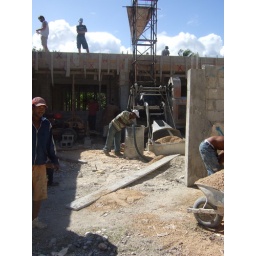
He is getting water from the barrel...the blue hose in the barrel is from the water truck.